Historic buildings in Ramsgate

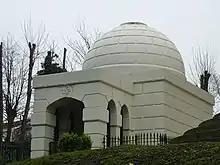
The Montefiore Mausoleum, next to the Montefiore Synagogue, built as a replica of Rachel's Tomb.

Ramsgate is a seaside town in the district of Thanet in east Kent, England, with a population of 39,639 in the '2001 UK Census. It was one of the great English seaside towns of the 19th century. Ramsgate's main attraction is its coastline, and its main industries are tourism and fishing. The town has one of the largest marinas on the English south coast, and the Port of Ramsgate provided cross-channel ferries for many years.